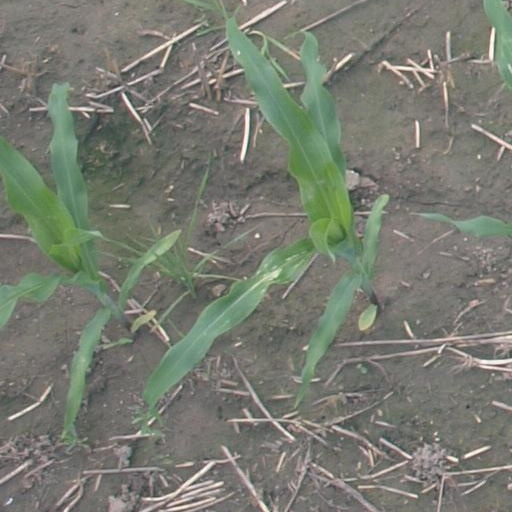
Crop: maize; corn